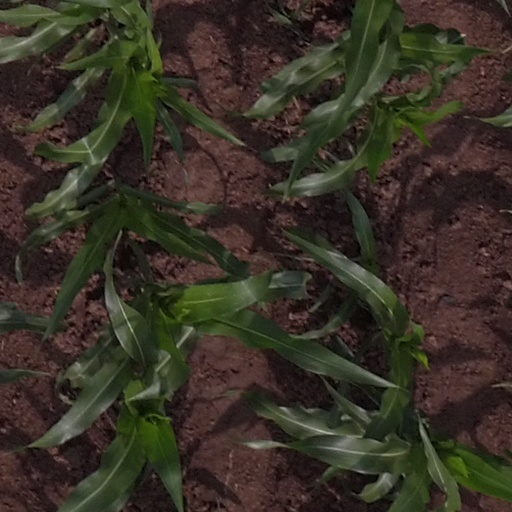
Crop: maize; corn